Mozambique

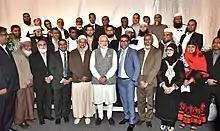
Indian Prime Minister Narendra Modi meets members of Indian community in Mozambique, 7 July 2016.

While allegiances dating back to the liberation struggle remain relevant, Mozambique's foreign policy has become increasingly pragmatic. The twin pillars of Mozambique's foreign policy are maintenance of good relations with its neighbours and maintenance and expansion of ties to development partners.